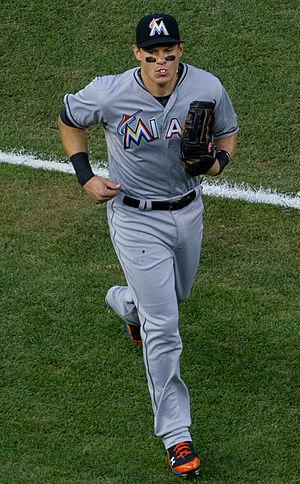
Derek Richard Dietrich est un joueur de deuxième but des Ligues majeures de baseball évoluant avec les Marlins de Miami.